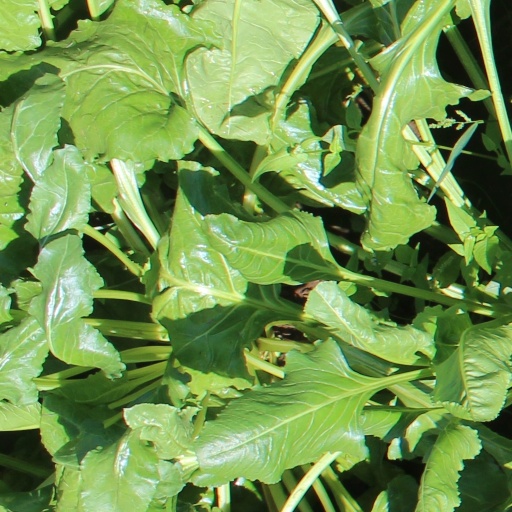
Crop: sugar beet